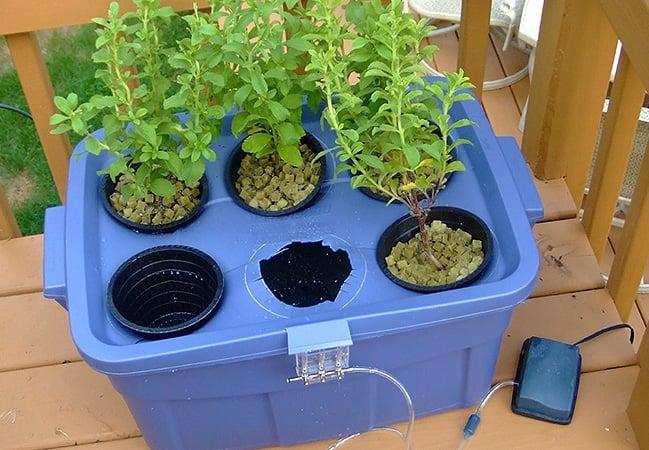
Ulimaji wa kisasa wa mazao pasipo kutumia udongo bali mimea huchipua katika makopo madogo ambayo mizizi hutumbukizwa kwenye maji yaliyo na dawa pamoja na virutubisho muhimu vinavyosaidia mimea hiyo kukua.